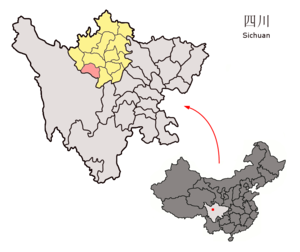
Le xian de Jinchuan est un district administratif de la province du Sichuan en Chine. Il est placé sous la juridiction de la préfecture autonome tibétaine et qiang d'Aba.